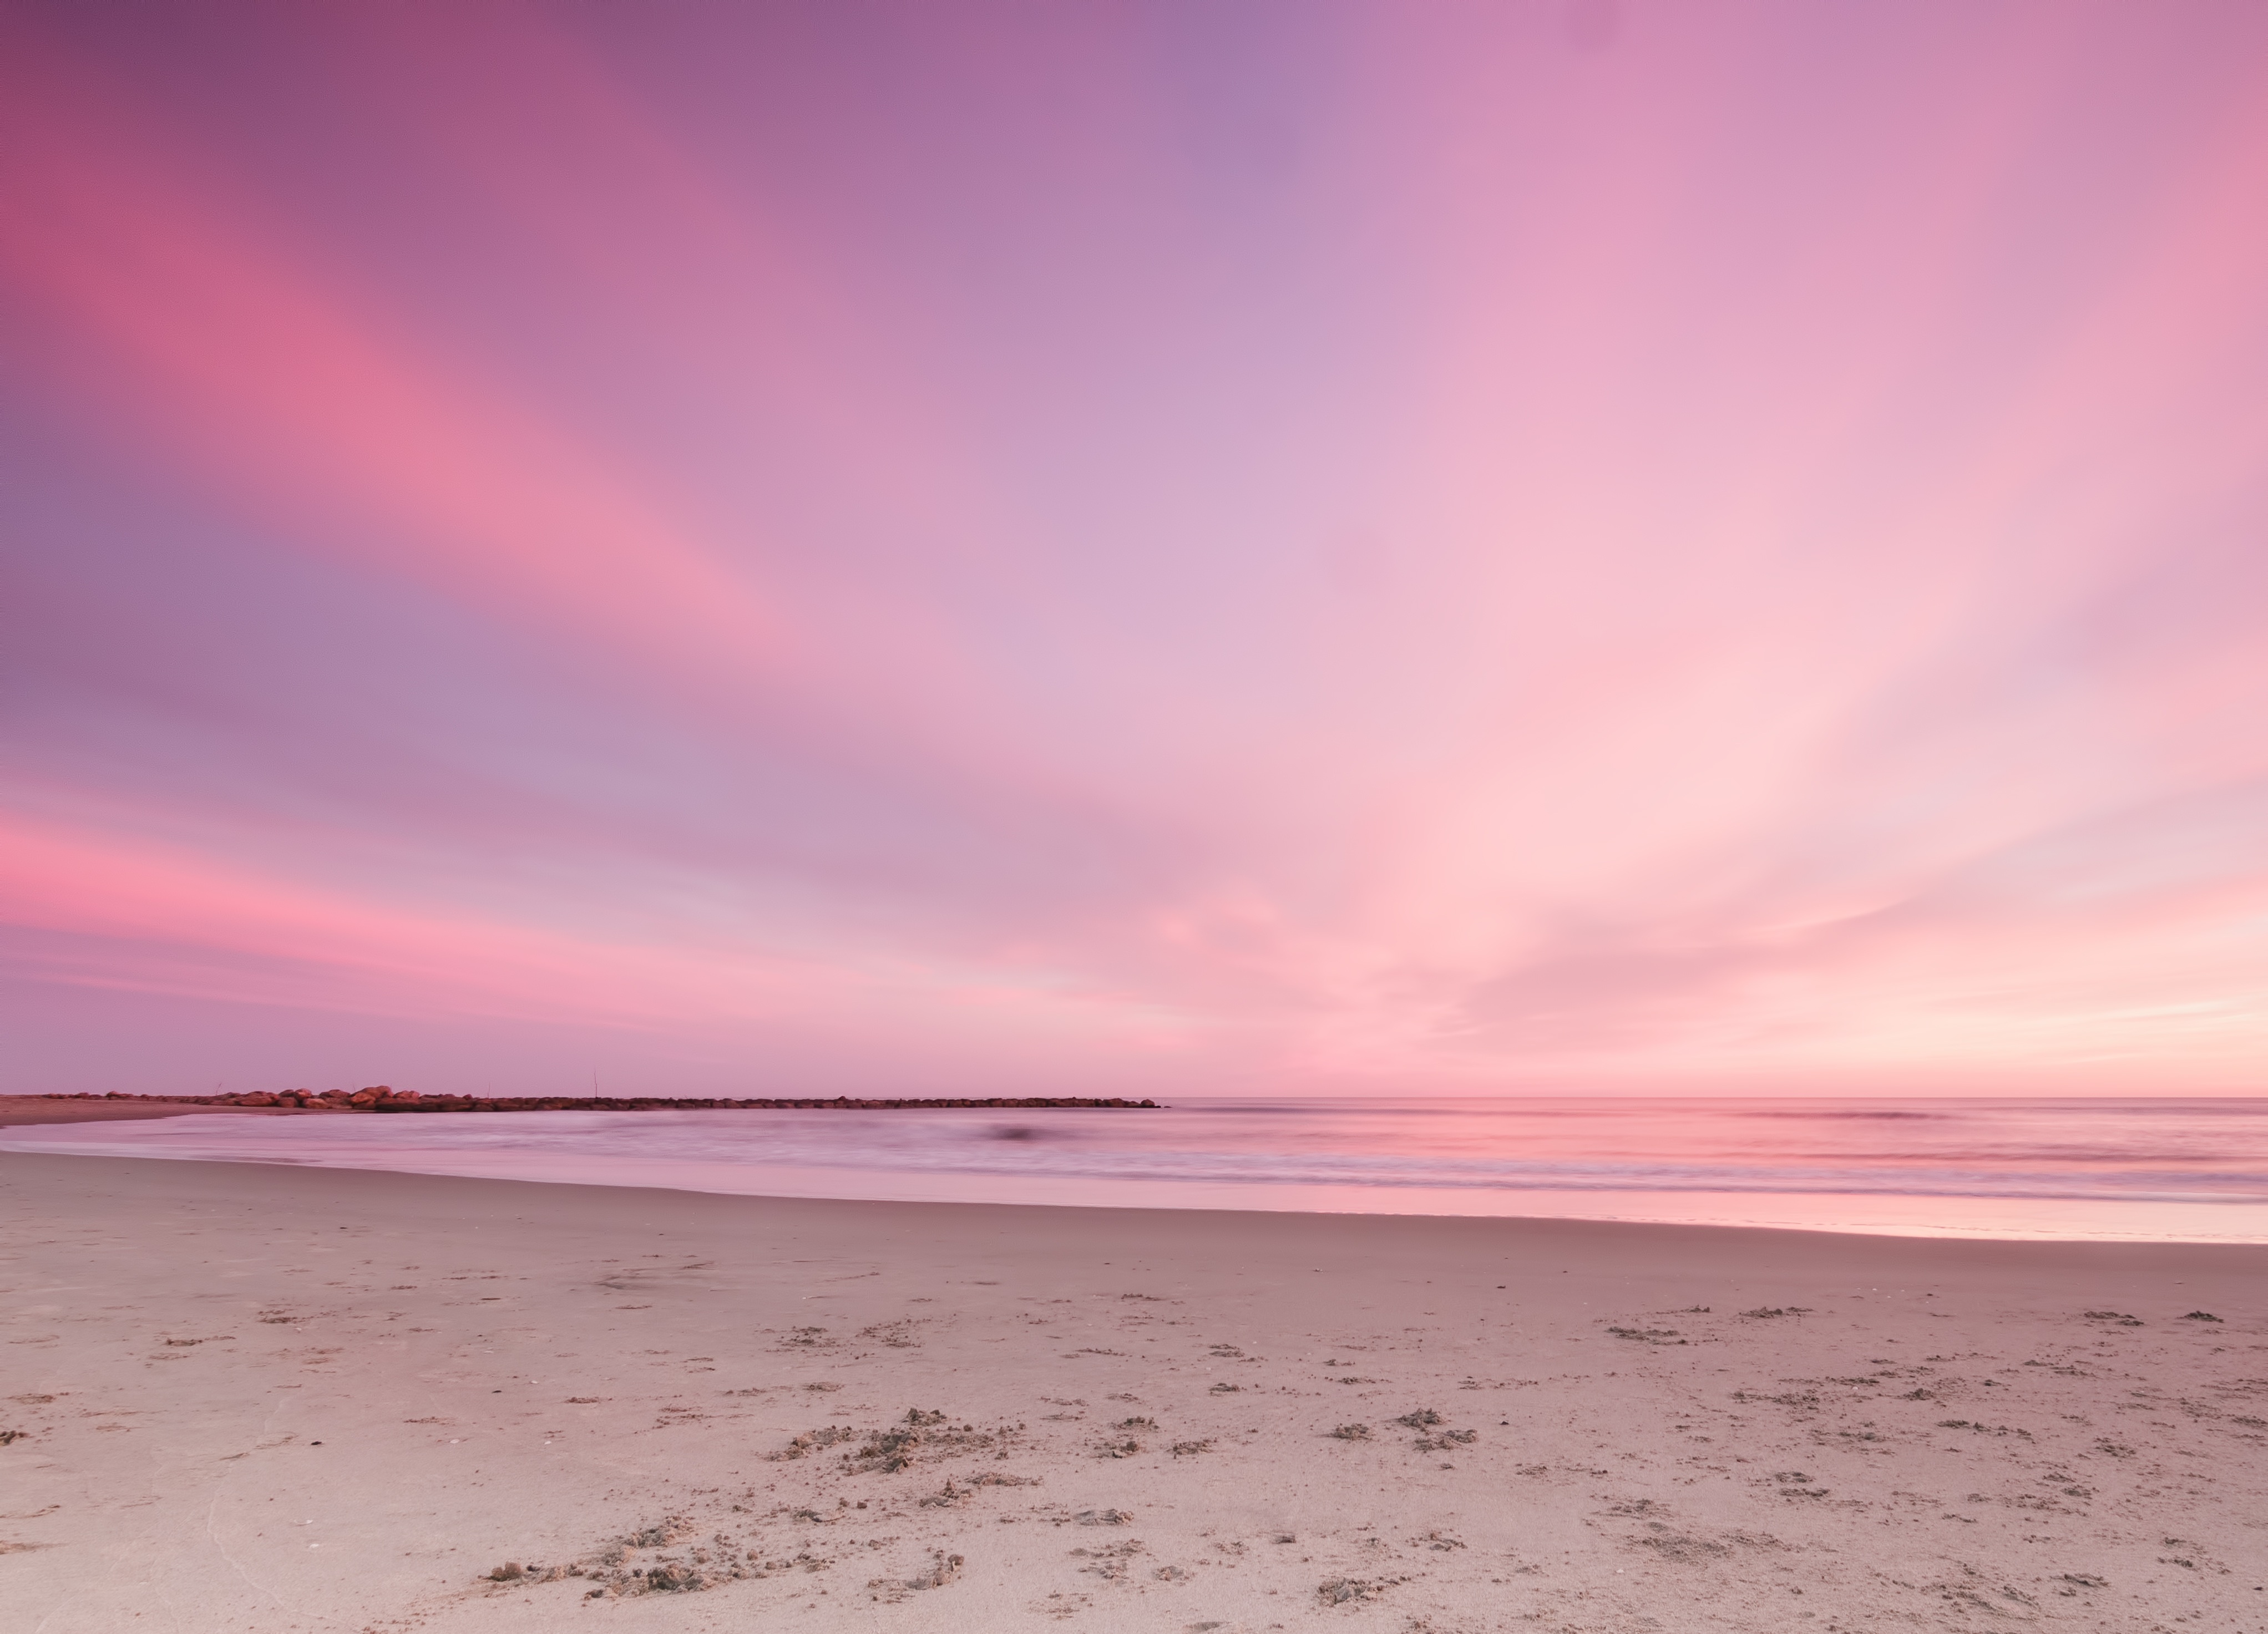
beach, sea, coast, sand, ocean, horizon, cloud, sky, sunrise, sunset, sunlight, morning, shore, wave, dawn, country, dusk, seascape, romantic, pink, body of water, afterglow, the sky, southern france, wind wave